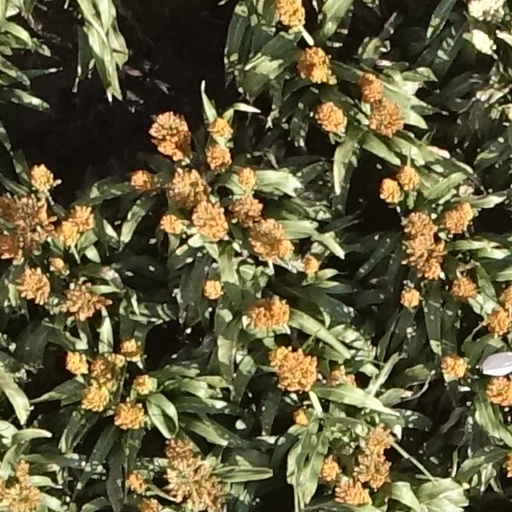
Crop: sorghum